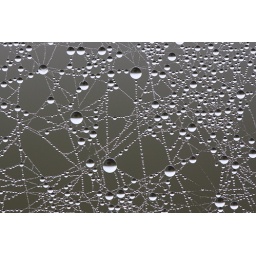
These refractions were caused by water droplets on the fairy grass fence. Lake Wendouree.